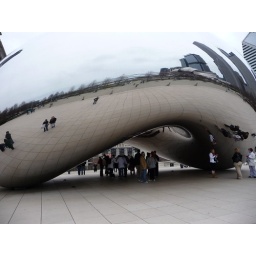
standing under cloud gate